John McClannahan Crockett

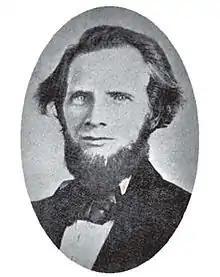

John McClannahan Crockett (December 26, 1816 – August 4, 1887) was an American politician and lawyer who served as the mayor of Dallas for three nonconsecutive terms between 1857 and 1866 as the eighth lieutenant governor of Texas from 1861 to 1863. A South Carolina native, Crockett moved to Texas in 1847.